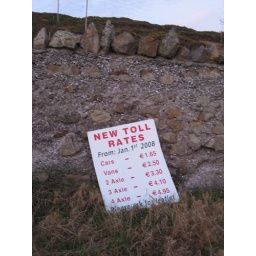
a sign leaning against a wall on the cliff walk in Howth.